List of Category A listed buildings in East Lothian

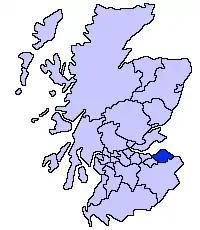
East Lothian shown within Scotland

This is a list of Category A listed buildings in the East Lothian council area in eastern Scotland.